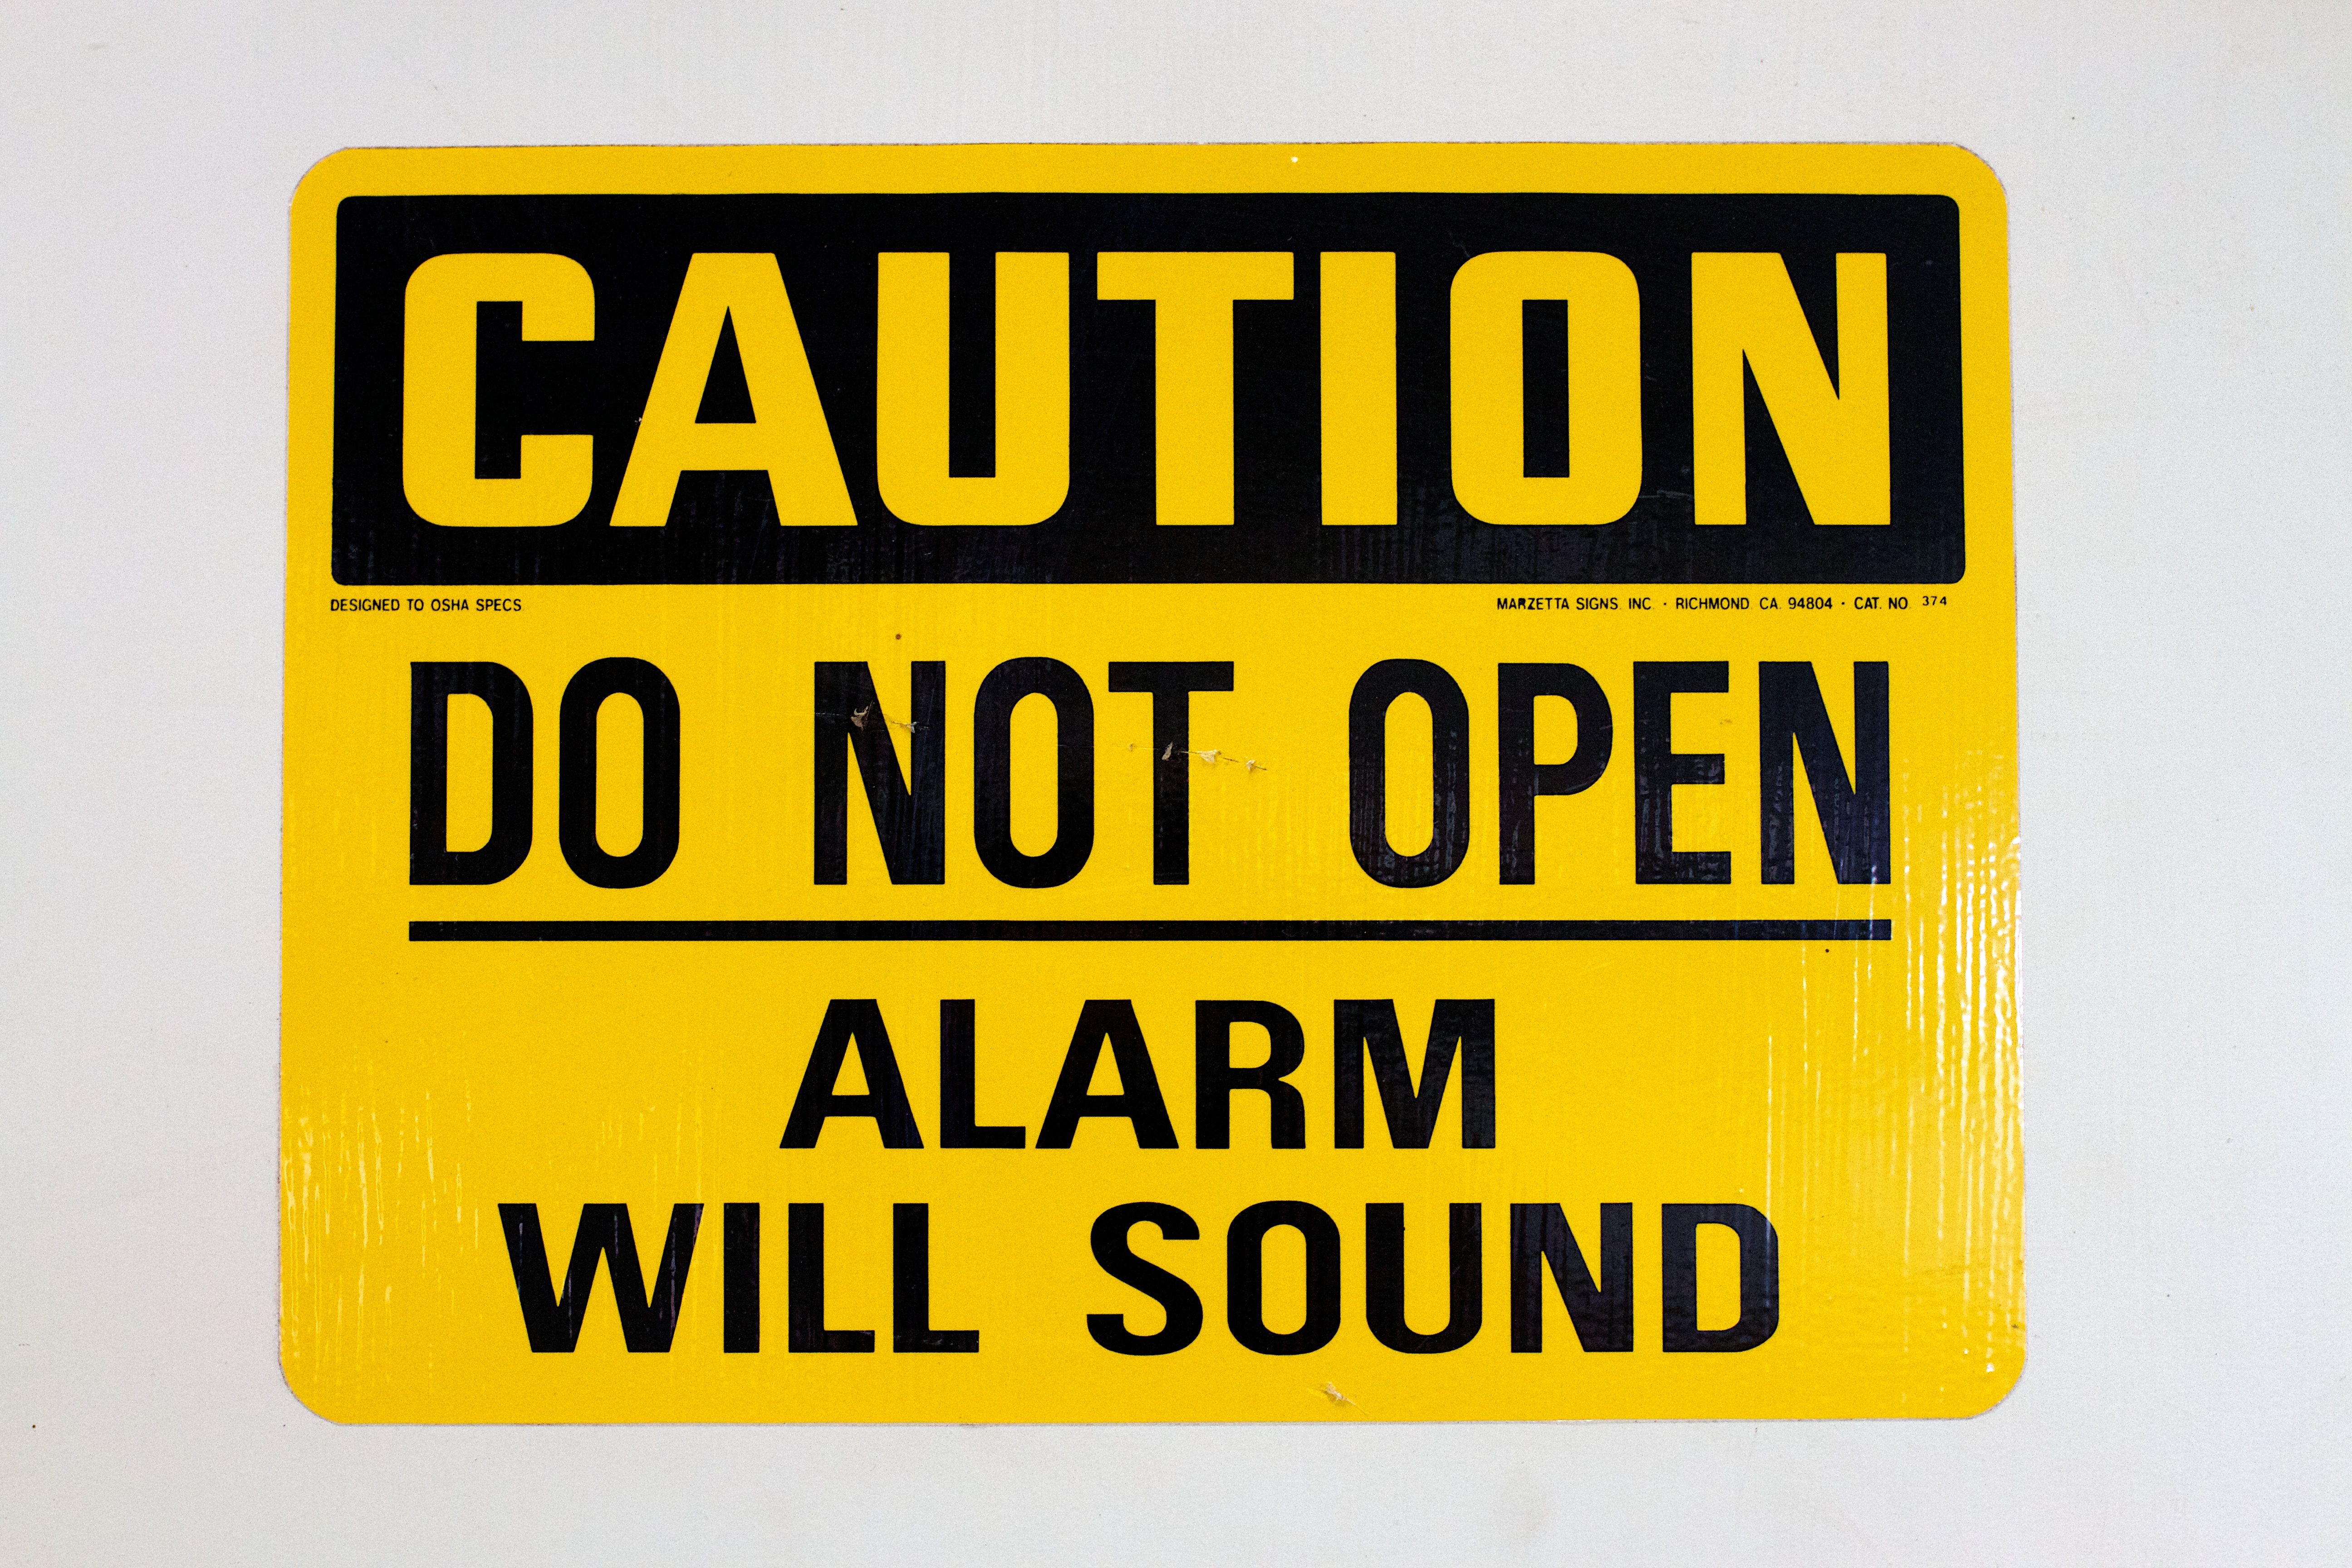
open, sign, street sign, signage, label, brand, font, text, automotive exterior, vehicle registration plate